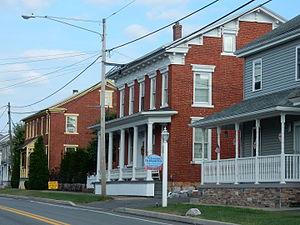
Pillow est un borough situé au nord du comté de Dauphin, en Pennsylvanie, aux États-Unis. En 2010, il comptait une population de 298 habitants. Il est incorporé en 1864.